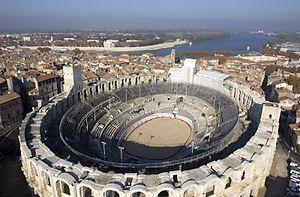
Photo prise par ballon captif par Paul-Louis FERRANDEZ de la société MEROPS-Photo http://merops-photo.com
Arles est une commune du département des Bouches-du-Rhône, en région Provence-Alpes-Côte d'Azur. Il s'agit de la plus grande commune de France métropolitaine avec quelque 75 893 hectares. La ville est traversée par le Rhône et se trouve entre Nîmes et Marseille.
La photographie aérienne est un domaine vaste tant sur le plan de la variété des documents que des techniques employées.